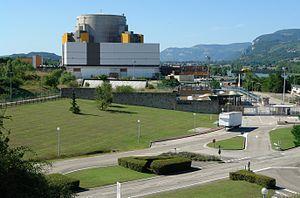
Superphénix, Centrale nucléaire de Creys-Malville, Isère, France.
Le site nucléaire de Creys-Malville est implanté près de Morestel, chef-lieu de
Un réacteur à neutrons rapides est un réacteur nucléaire qui utilise des neutrons rapides qui ne sont pas modérés, par opposition aux neutrons thermiques qui peuvent être modérés par du graphite, de l'eau lourde ou de l'eau légère.